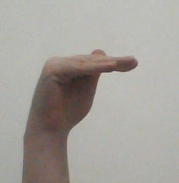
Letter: khaa